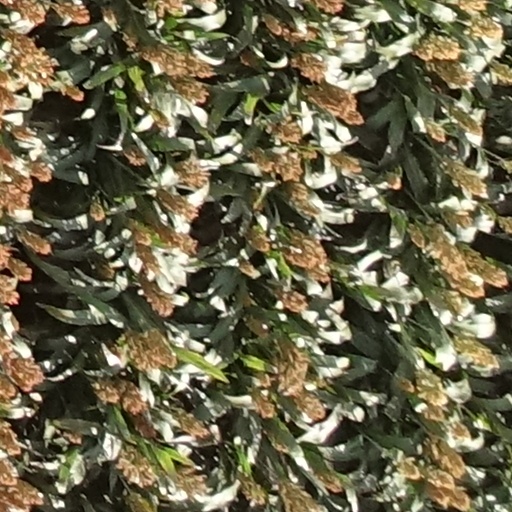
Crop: sorghum